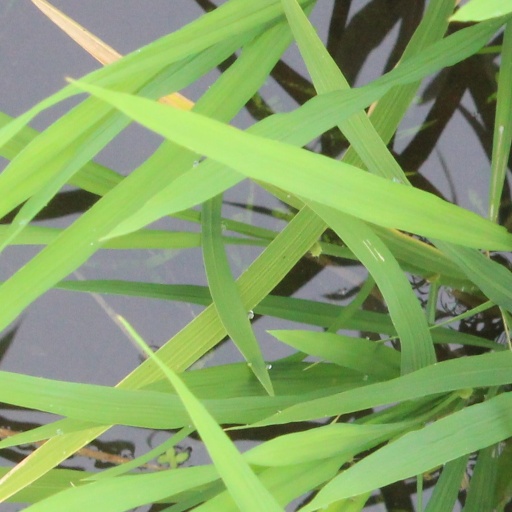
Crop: rice